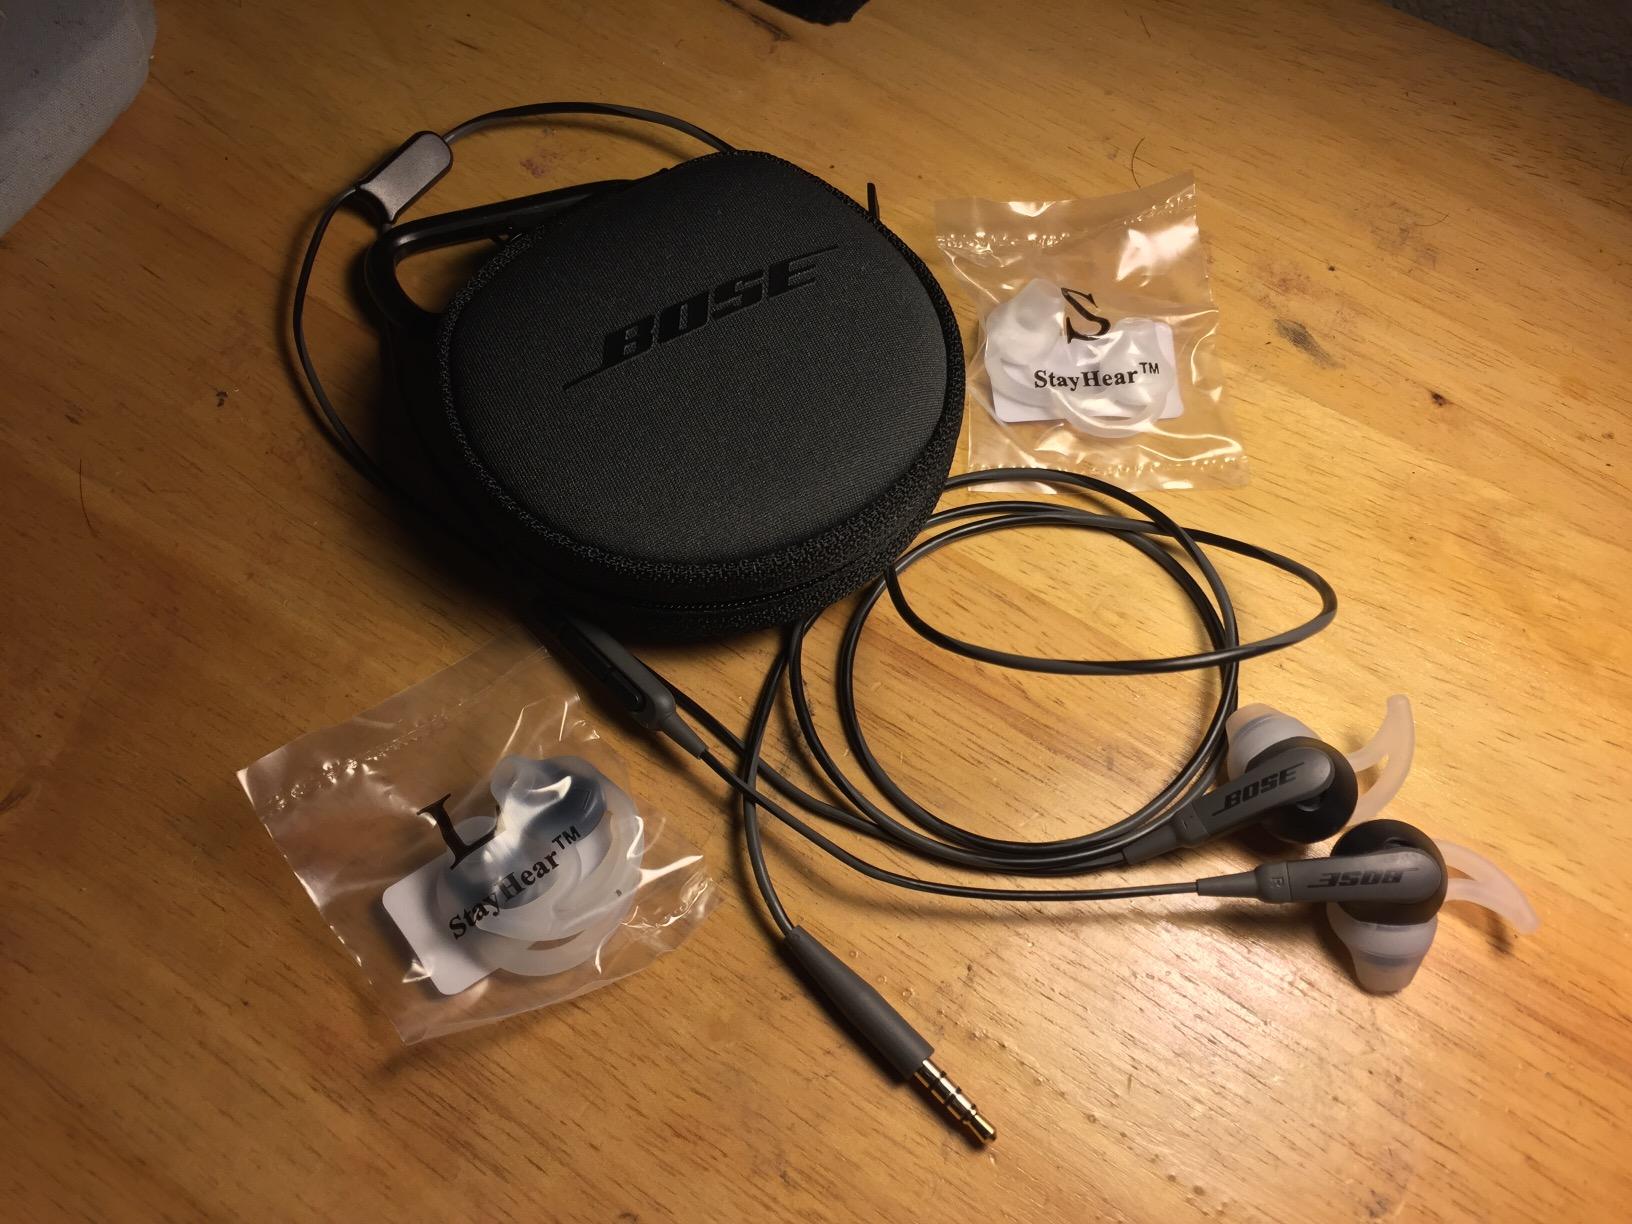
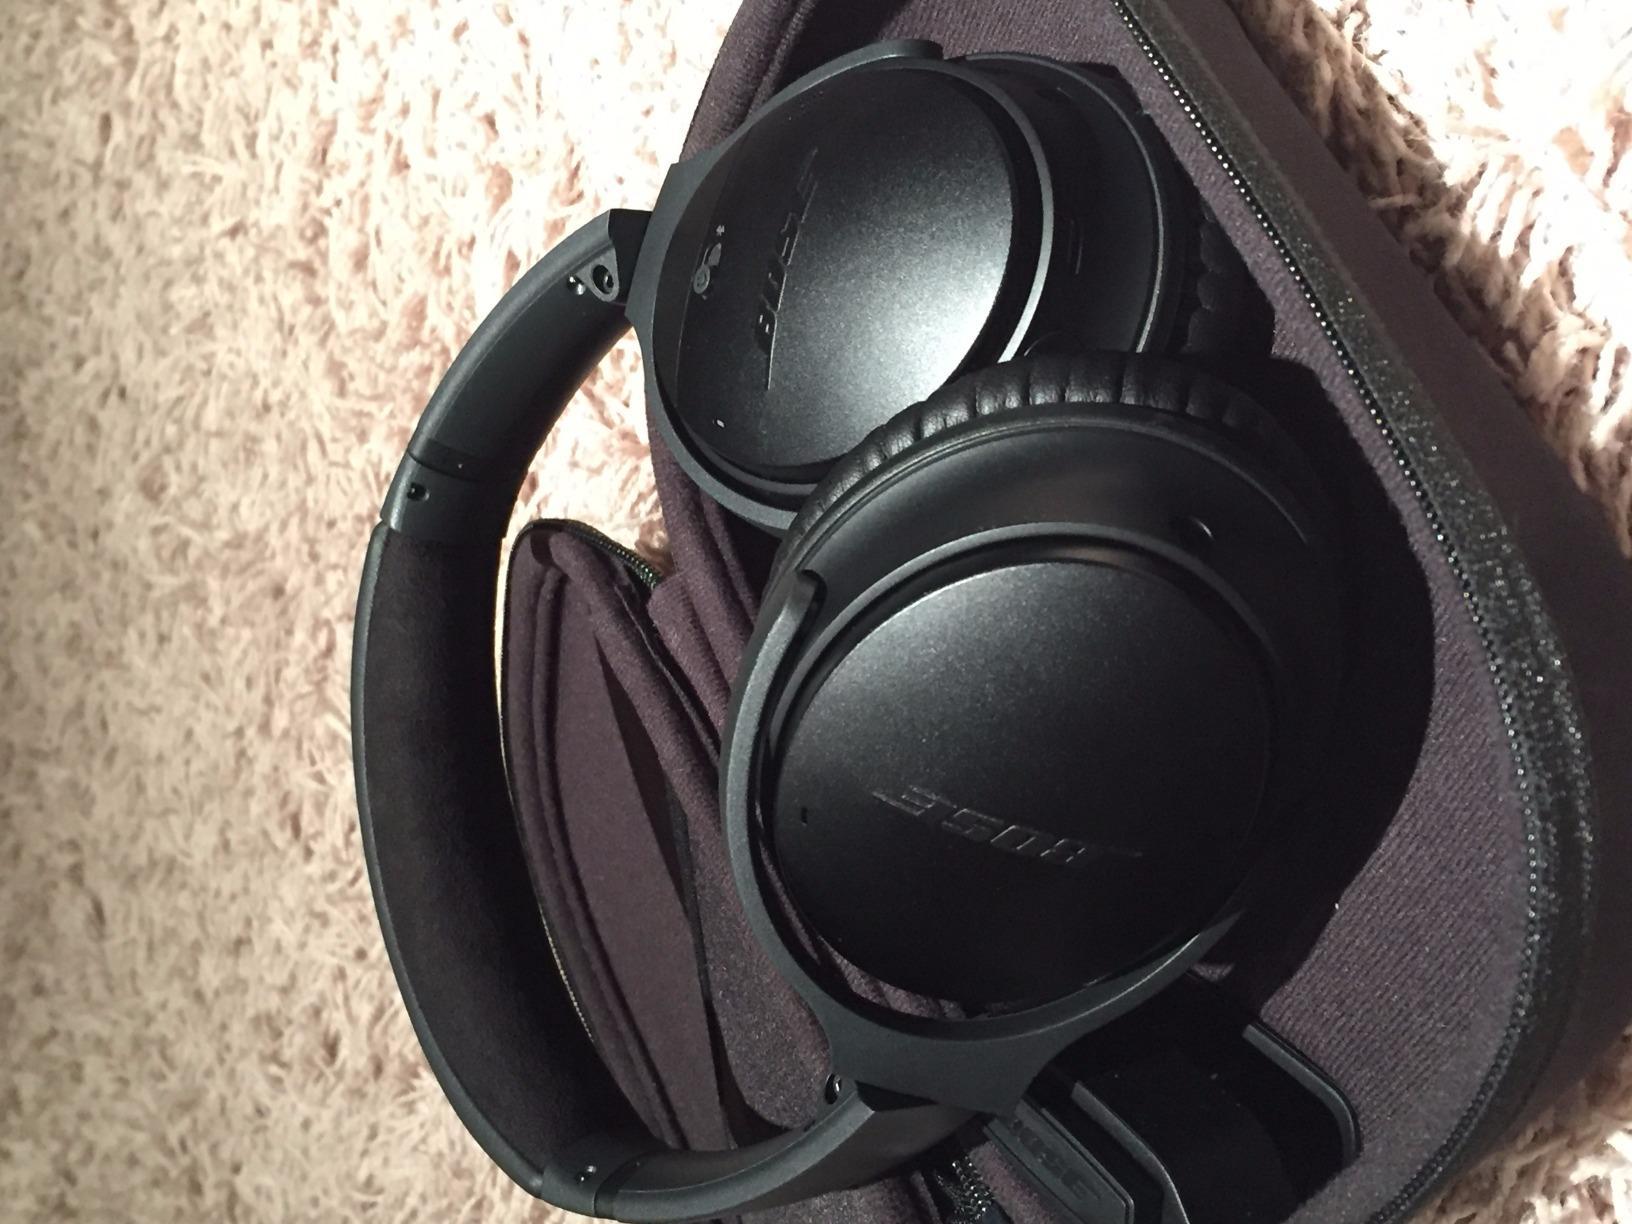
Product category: headphones
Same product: no